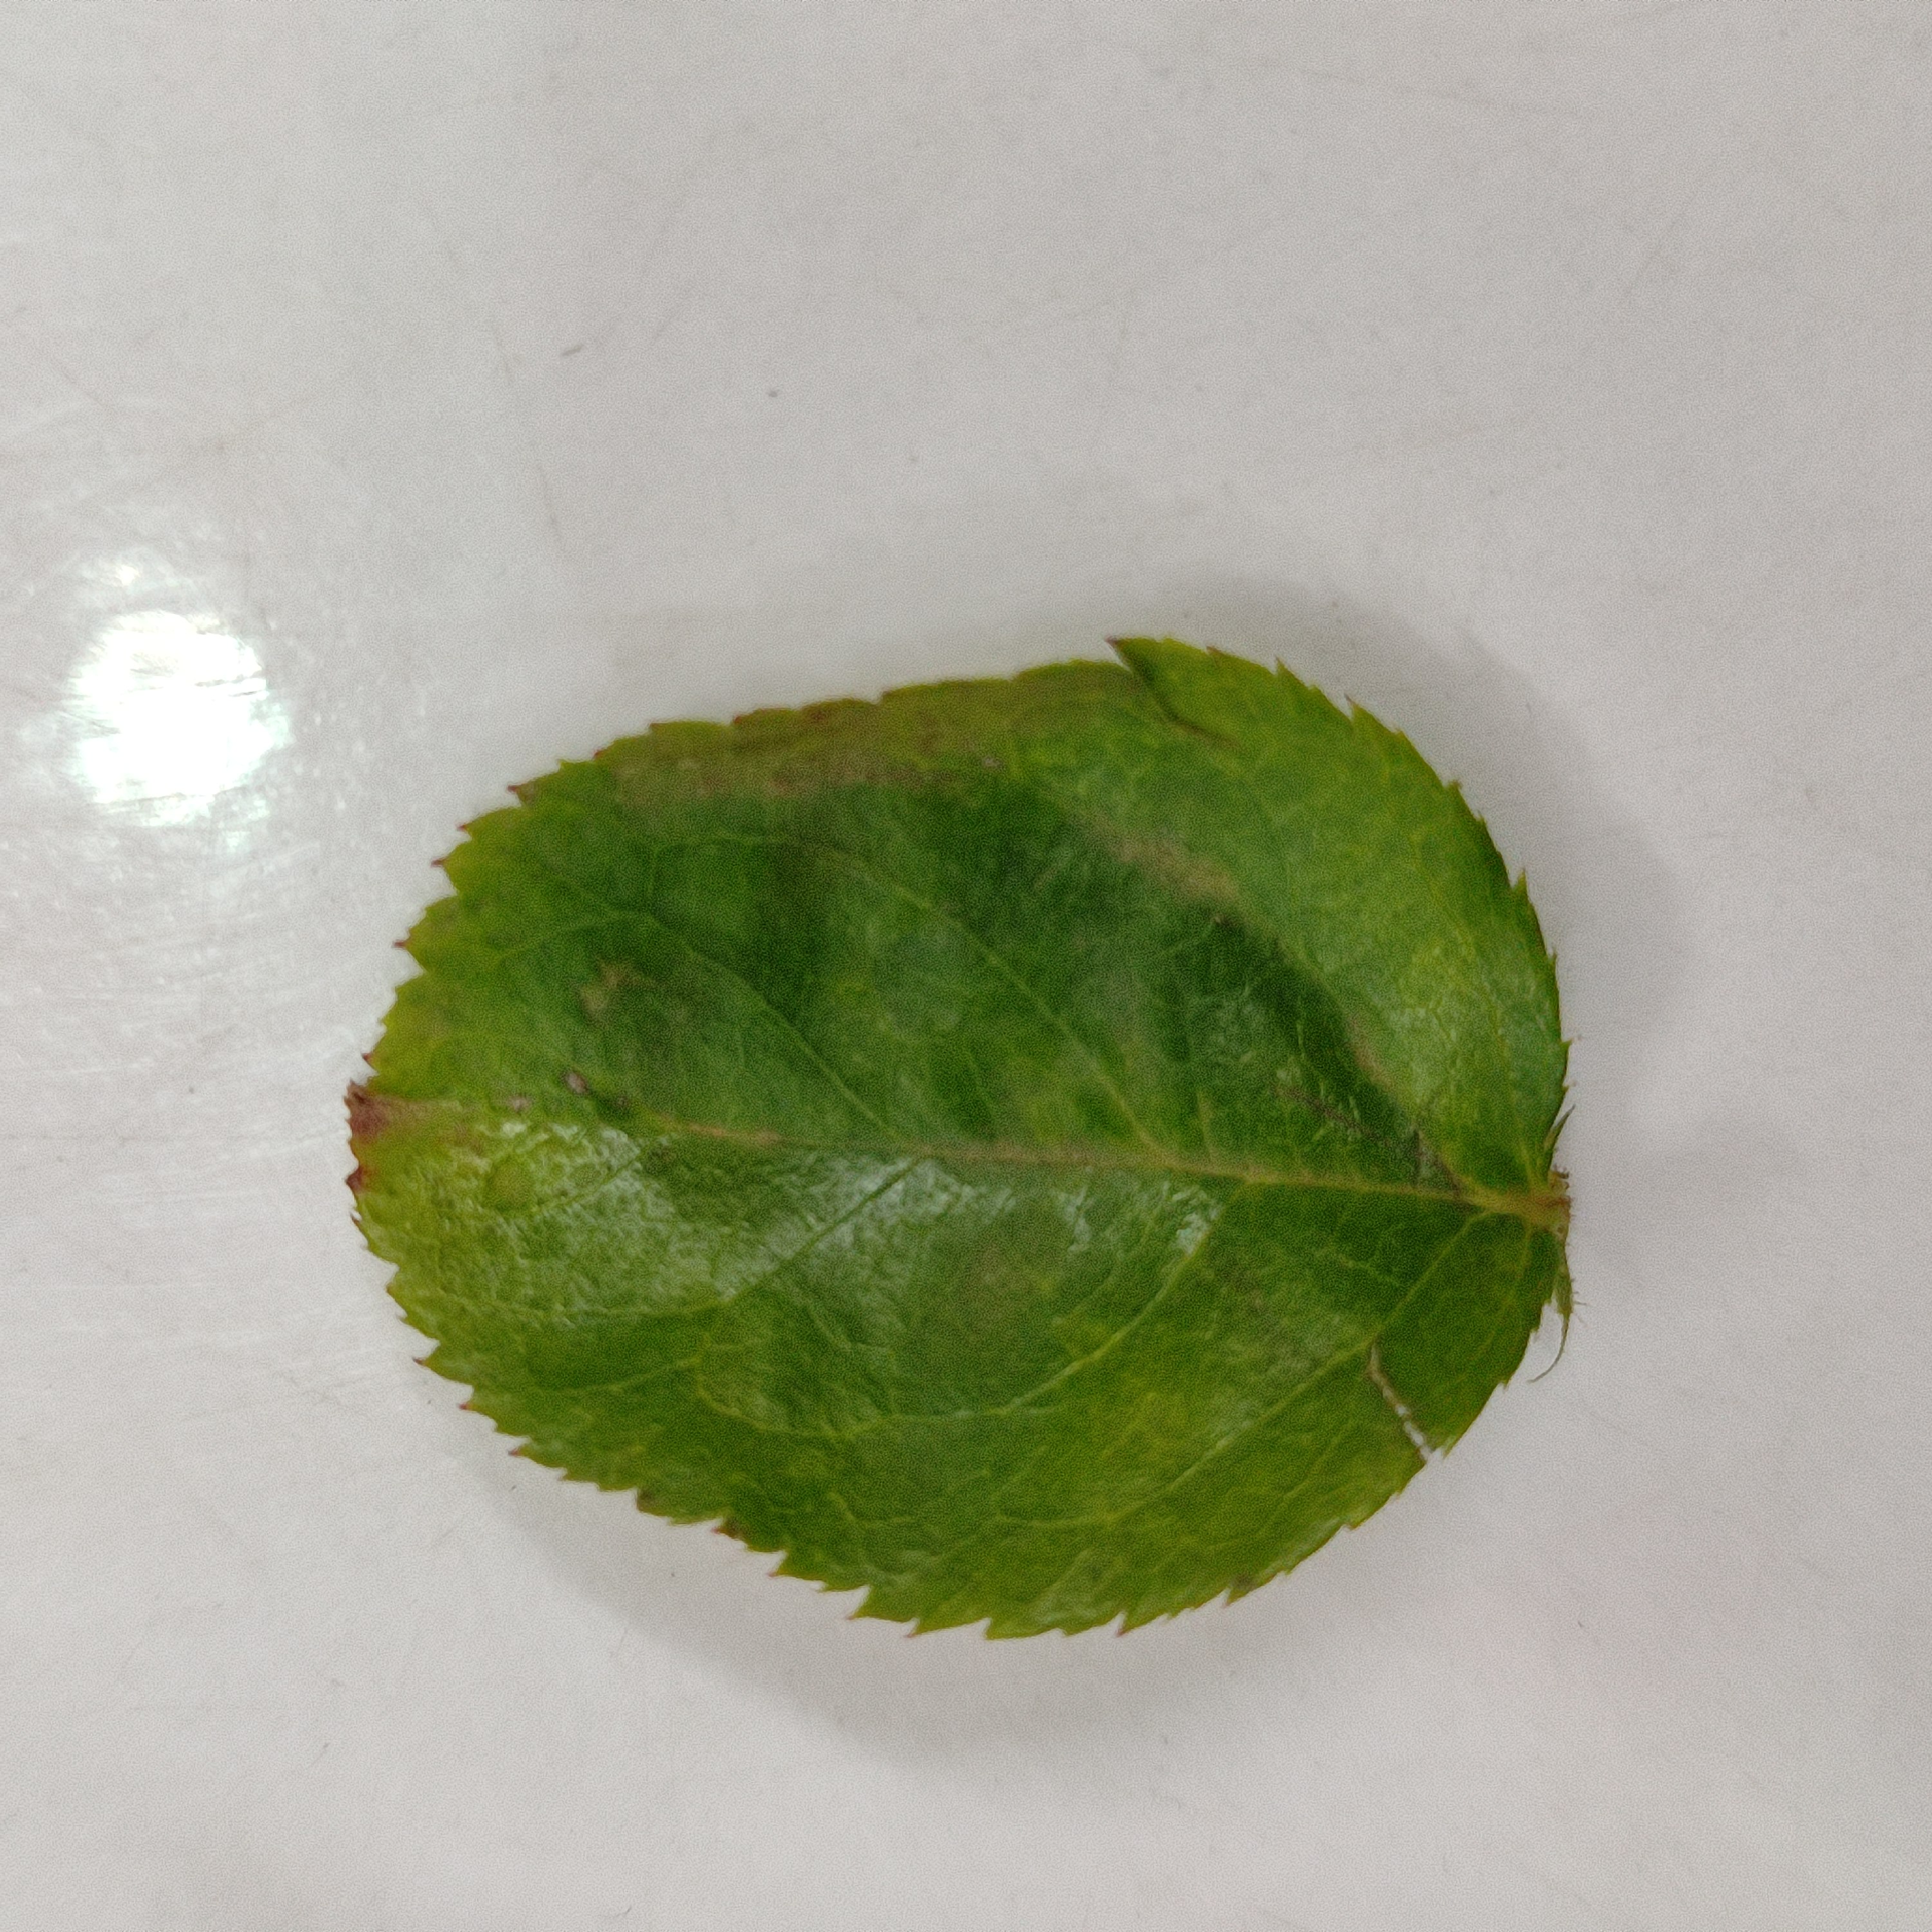
Label: Healthy Leaf